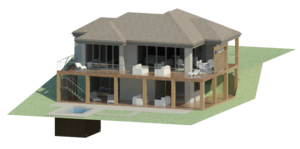
Rendu
Revit est un logiciel de conception de bâtiment édité par la société américaine Autodesk qui permet de créer un modèle en 3D d'un bâtiment pour créer divers documents nécessaires à sa construction. Il est actuellement disponible en version 2020.2.